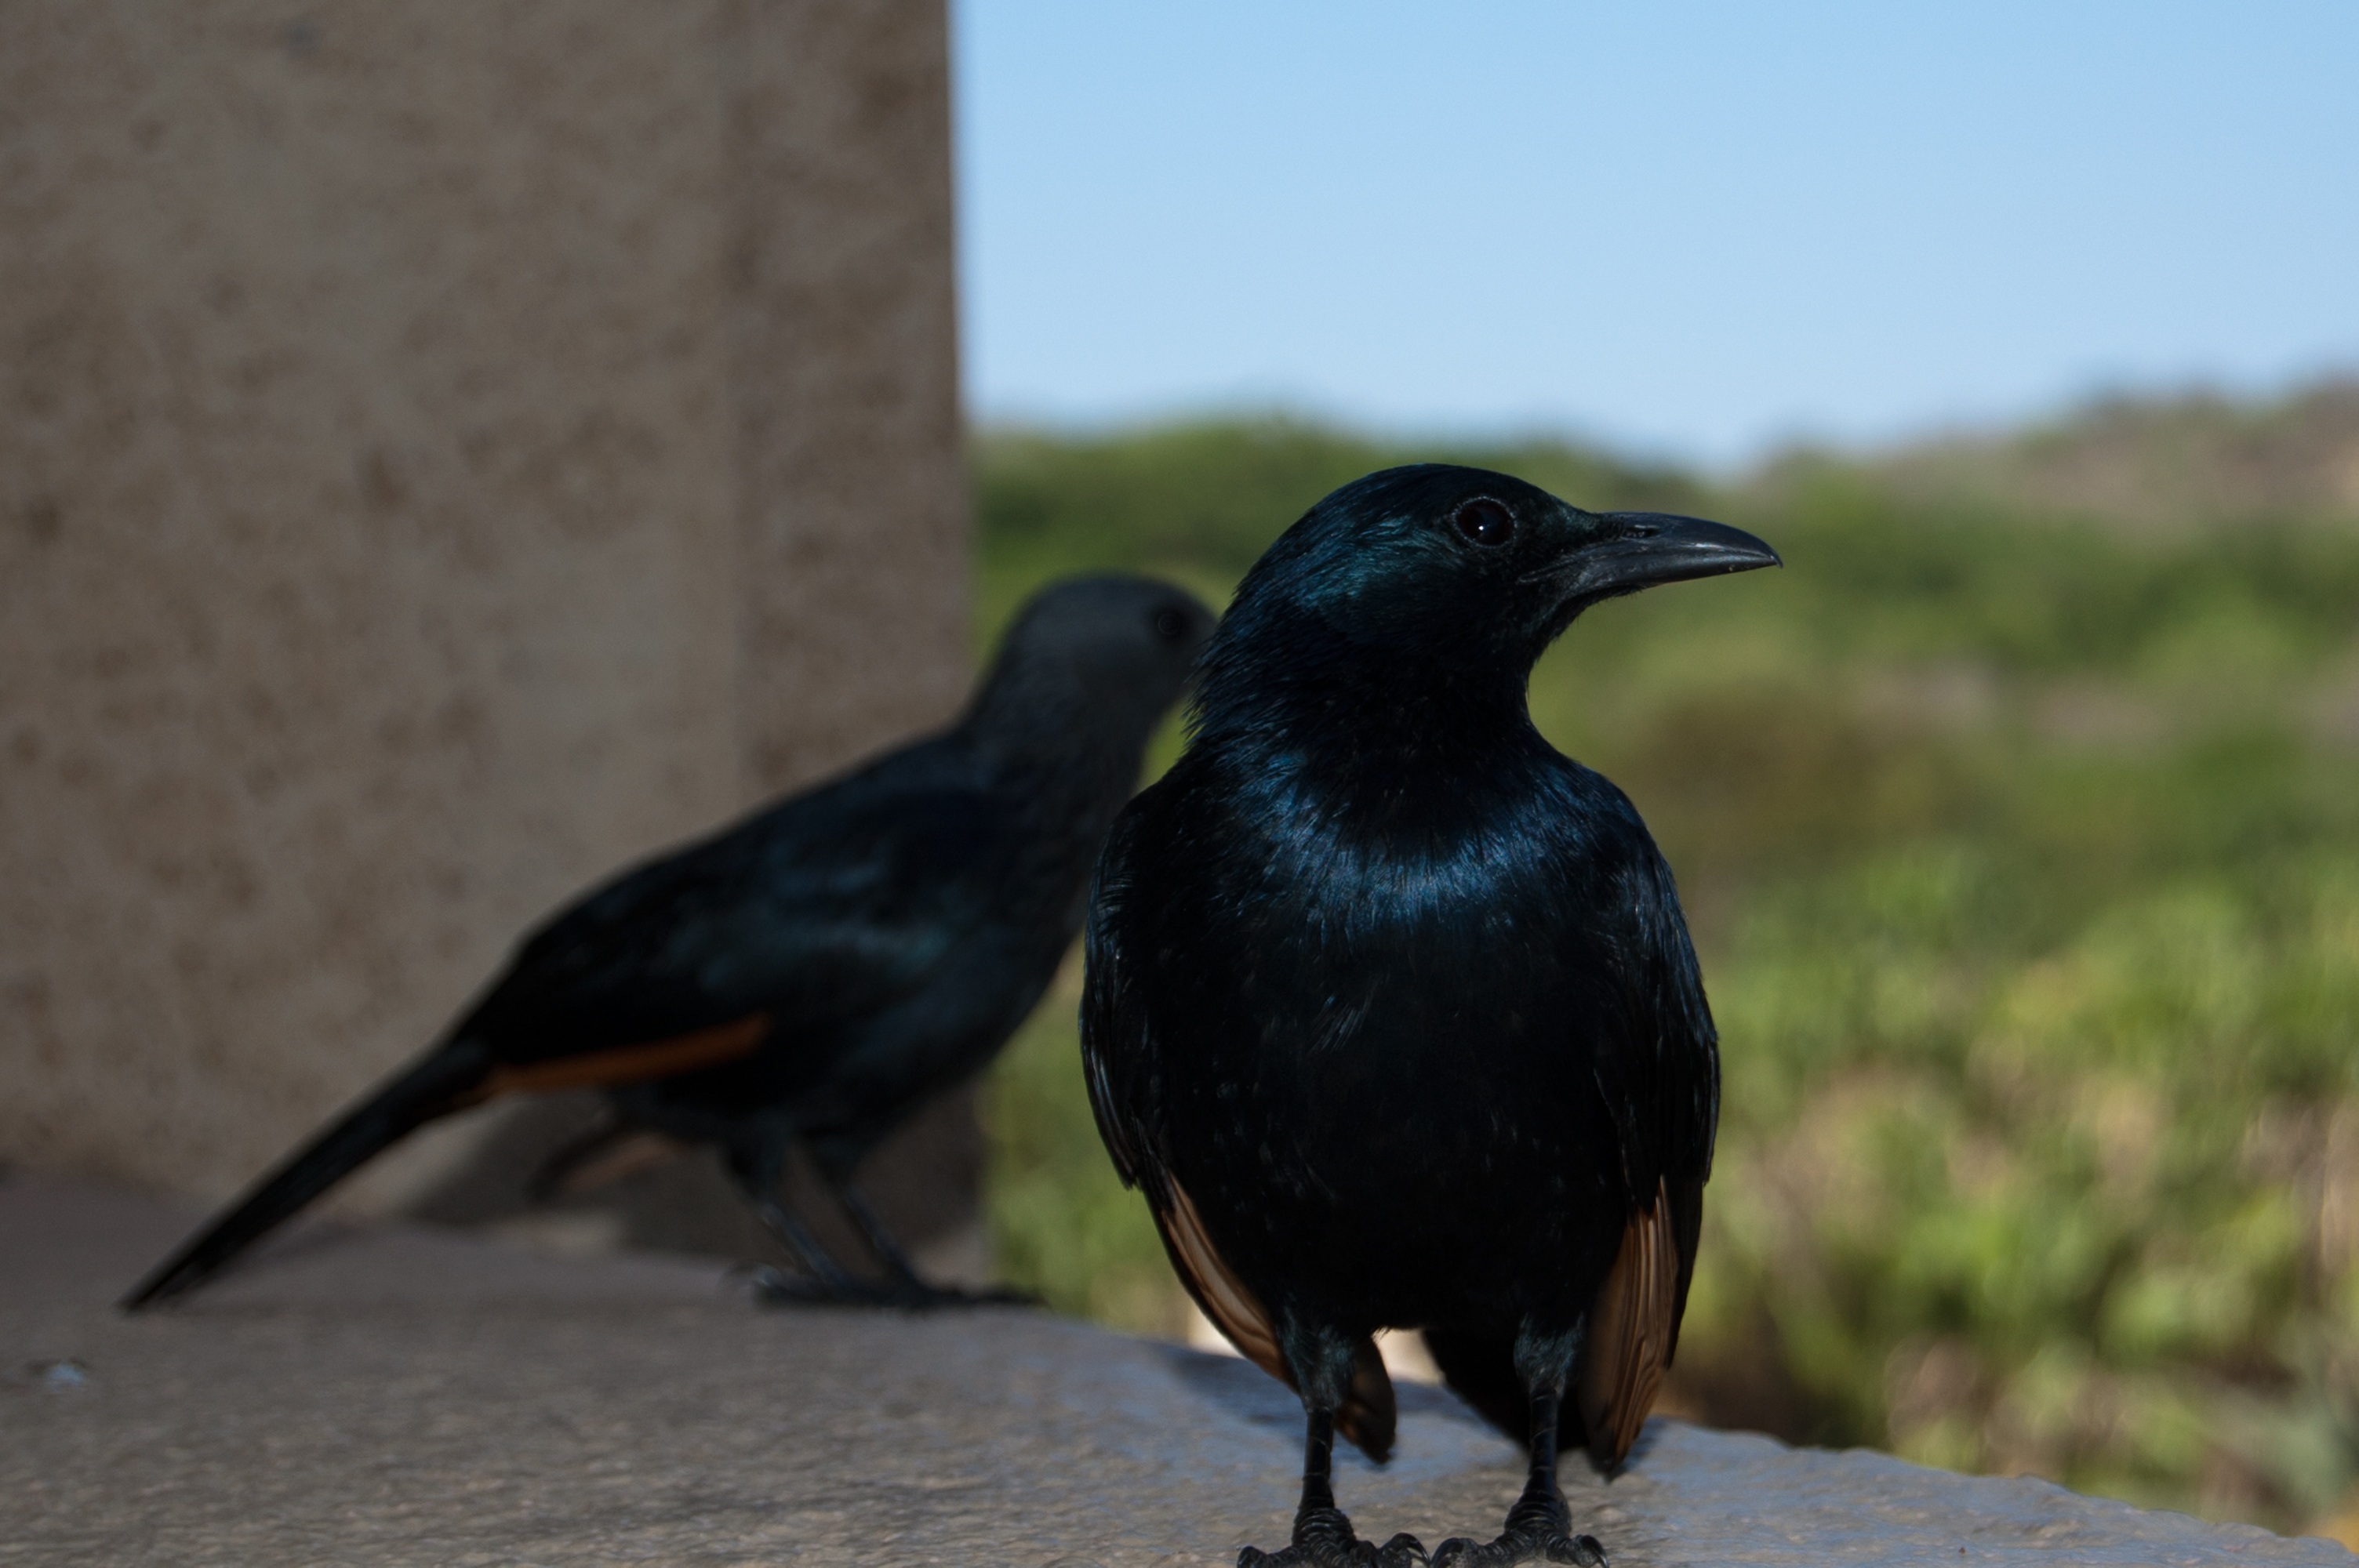
nature, outdoor, bird, animal, wildlife, wild, beak, natural, black, fauna, crow, ornithology, vertebrate, blackbird, birding, south africa, american crow, perching bird, cinclidae, crow like bird, pale winged starling, acridotheres